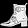
Label: Ankle boot